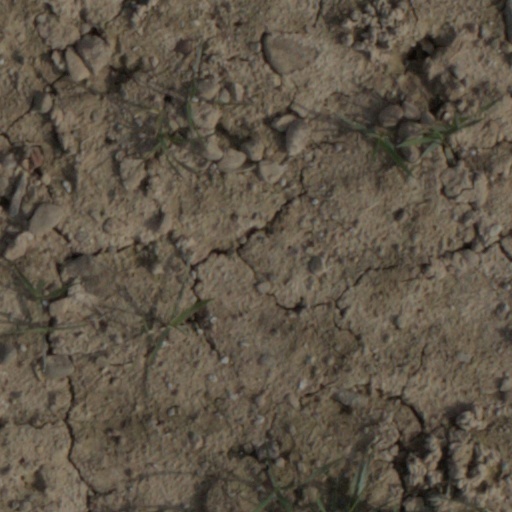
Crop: wheat